Merle Tottenham

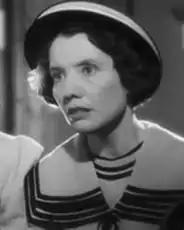
in "Bank Holiday" (1938)

Merle Tottenham (22 January 1901 – 18 July 1958) was a British stage and film actress. Her stage work included the original West End production of Noël Coward's "Cavalcade" in 1931; and she reprised her role as Annie the servant in the subsequent Hollywood film, in 1933. She also appeared as Dora, the maid in "Night Must Fall" (1937) with Robert Montgomery and Rosalind Russell, and the film version of Coward's "This Happy Breed" (1944), as Edie, the maid.